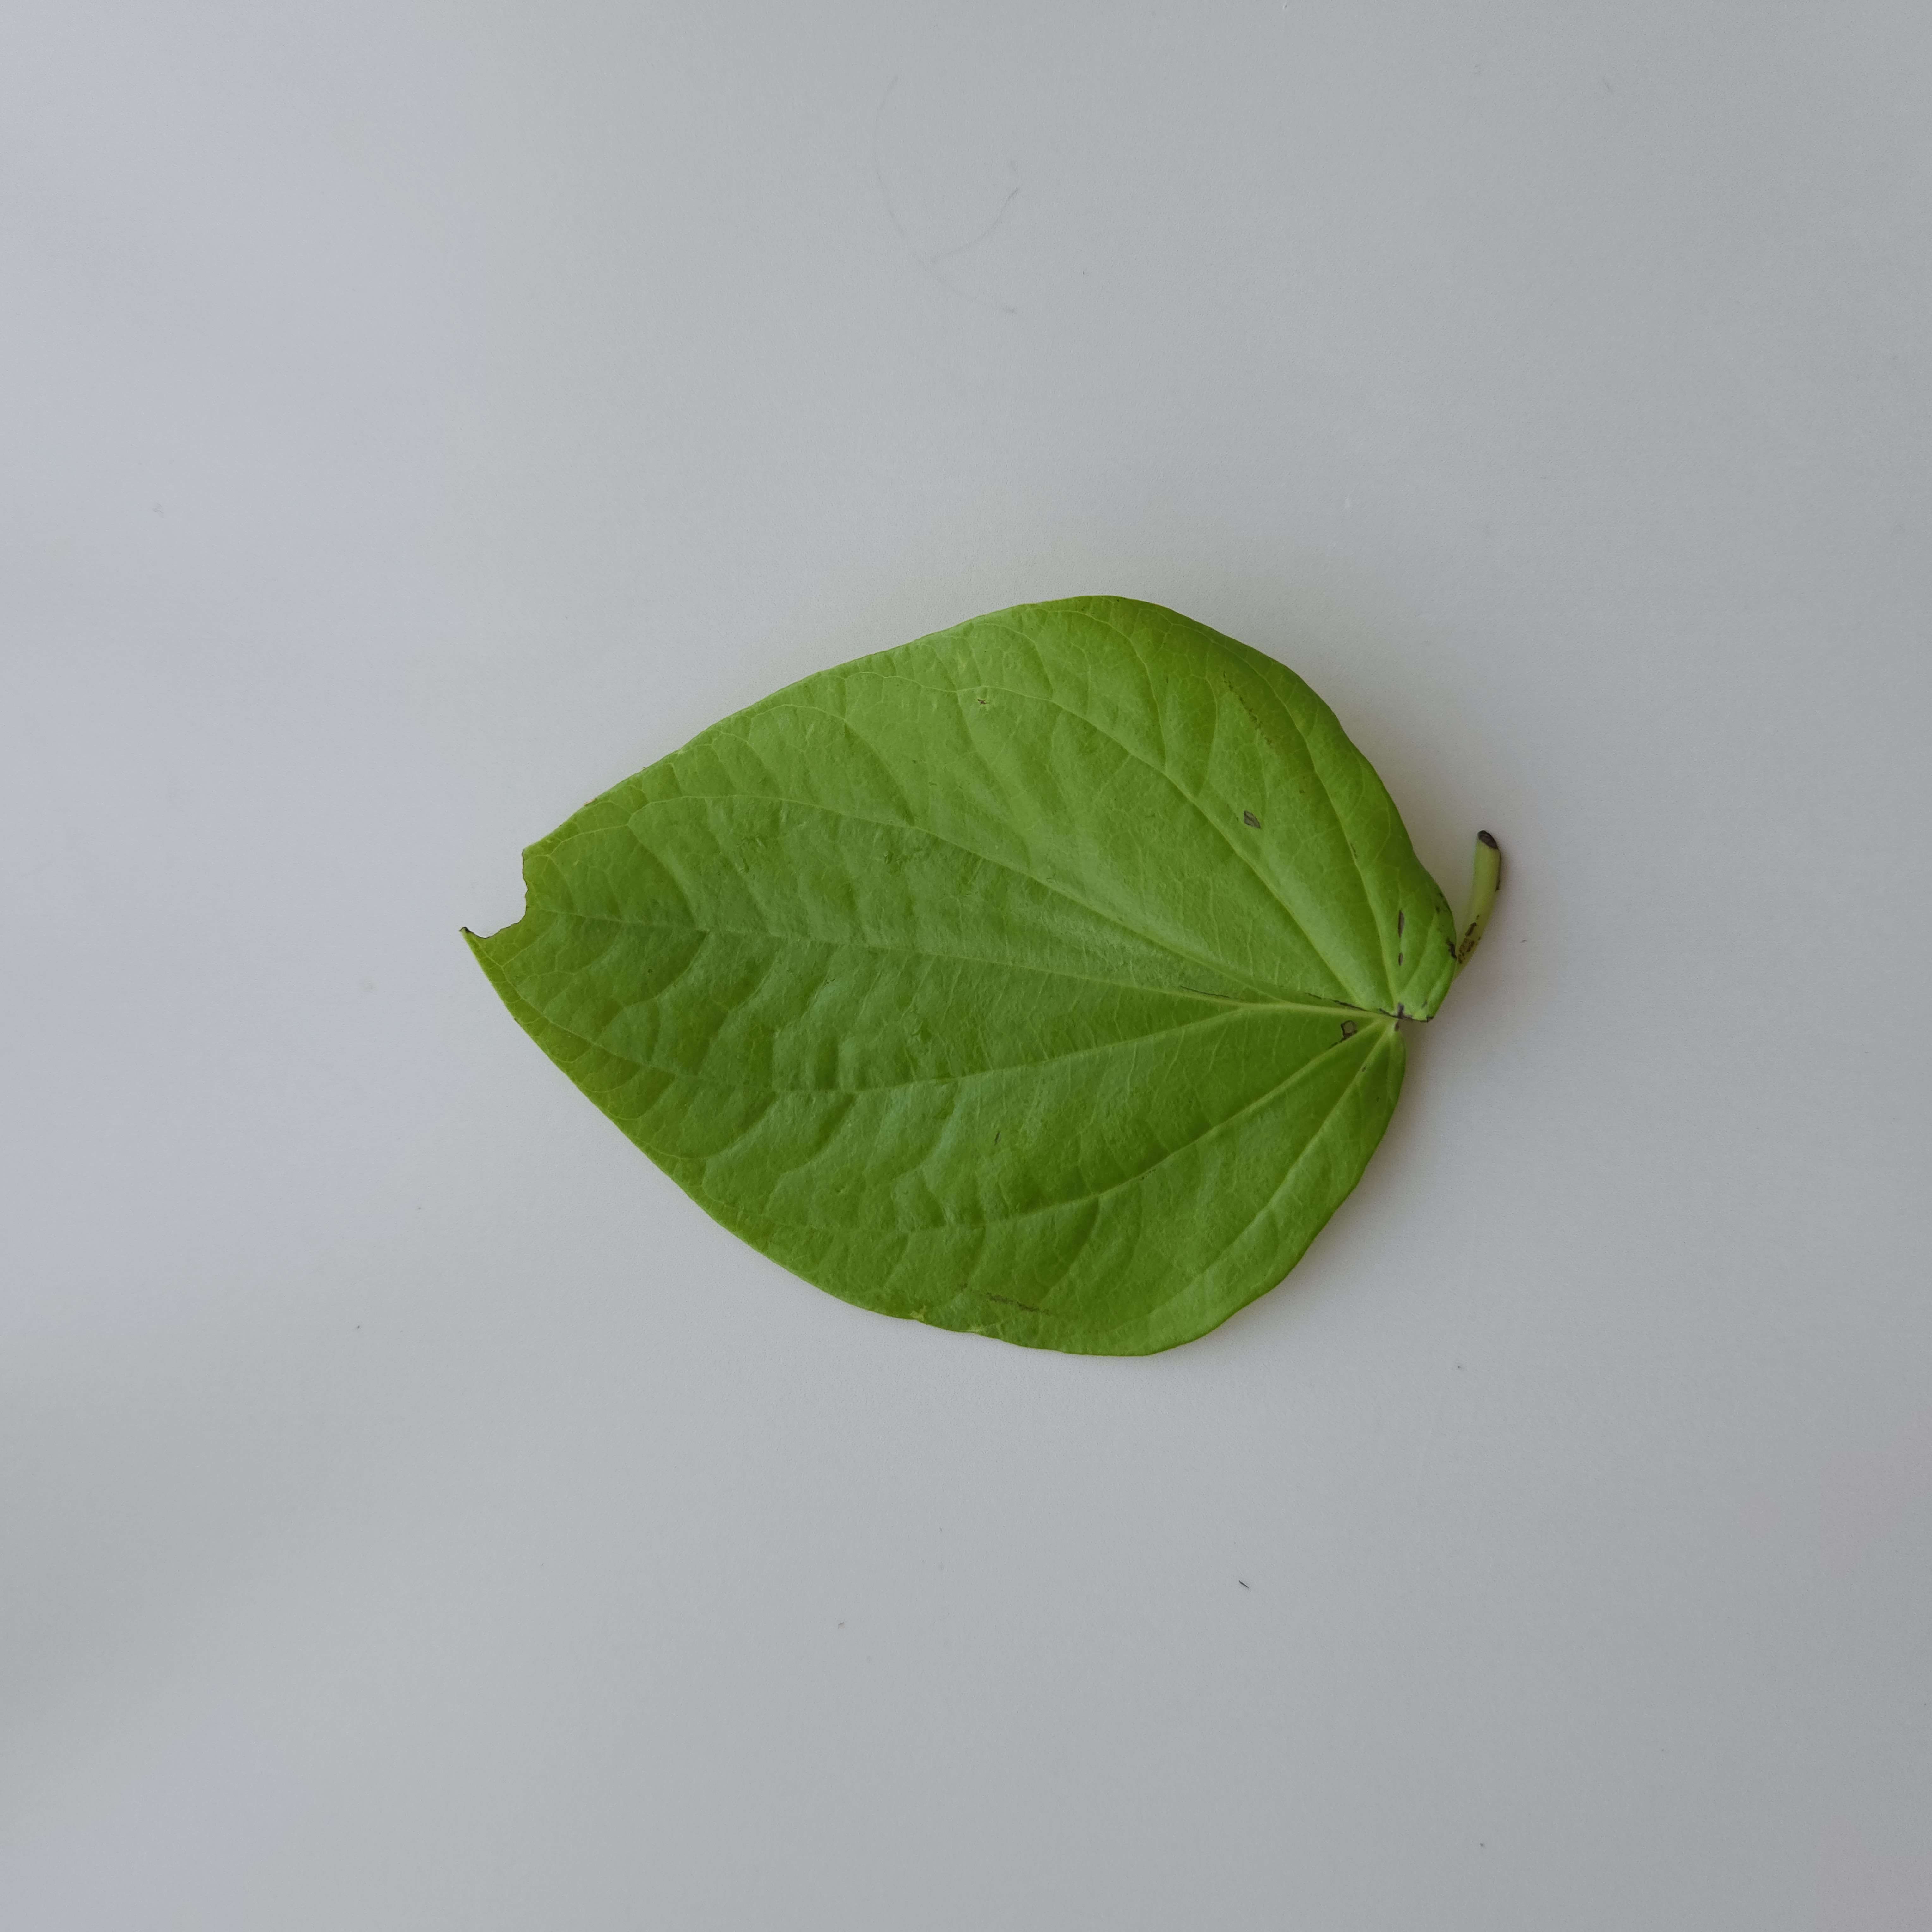
Label: Healthy